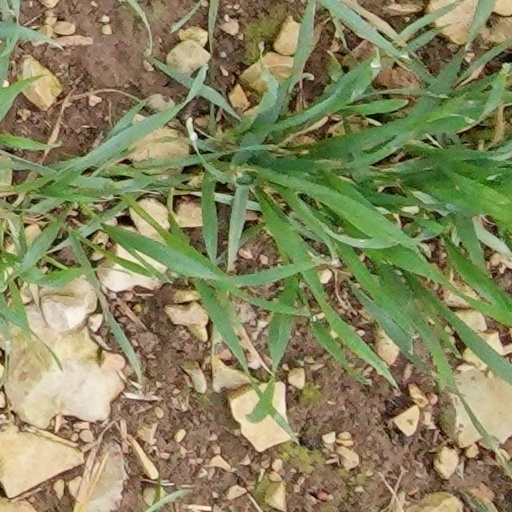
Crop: wheat